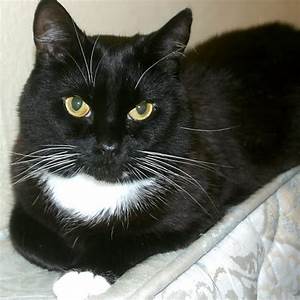
Label: cat